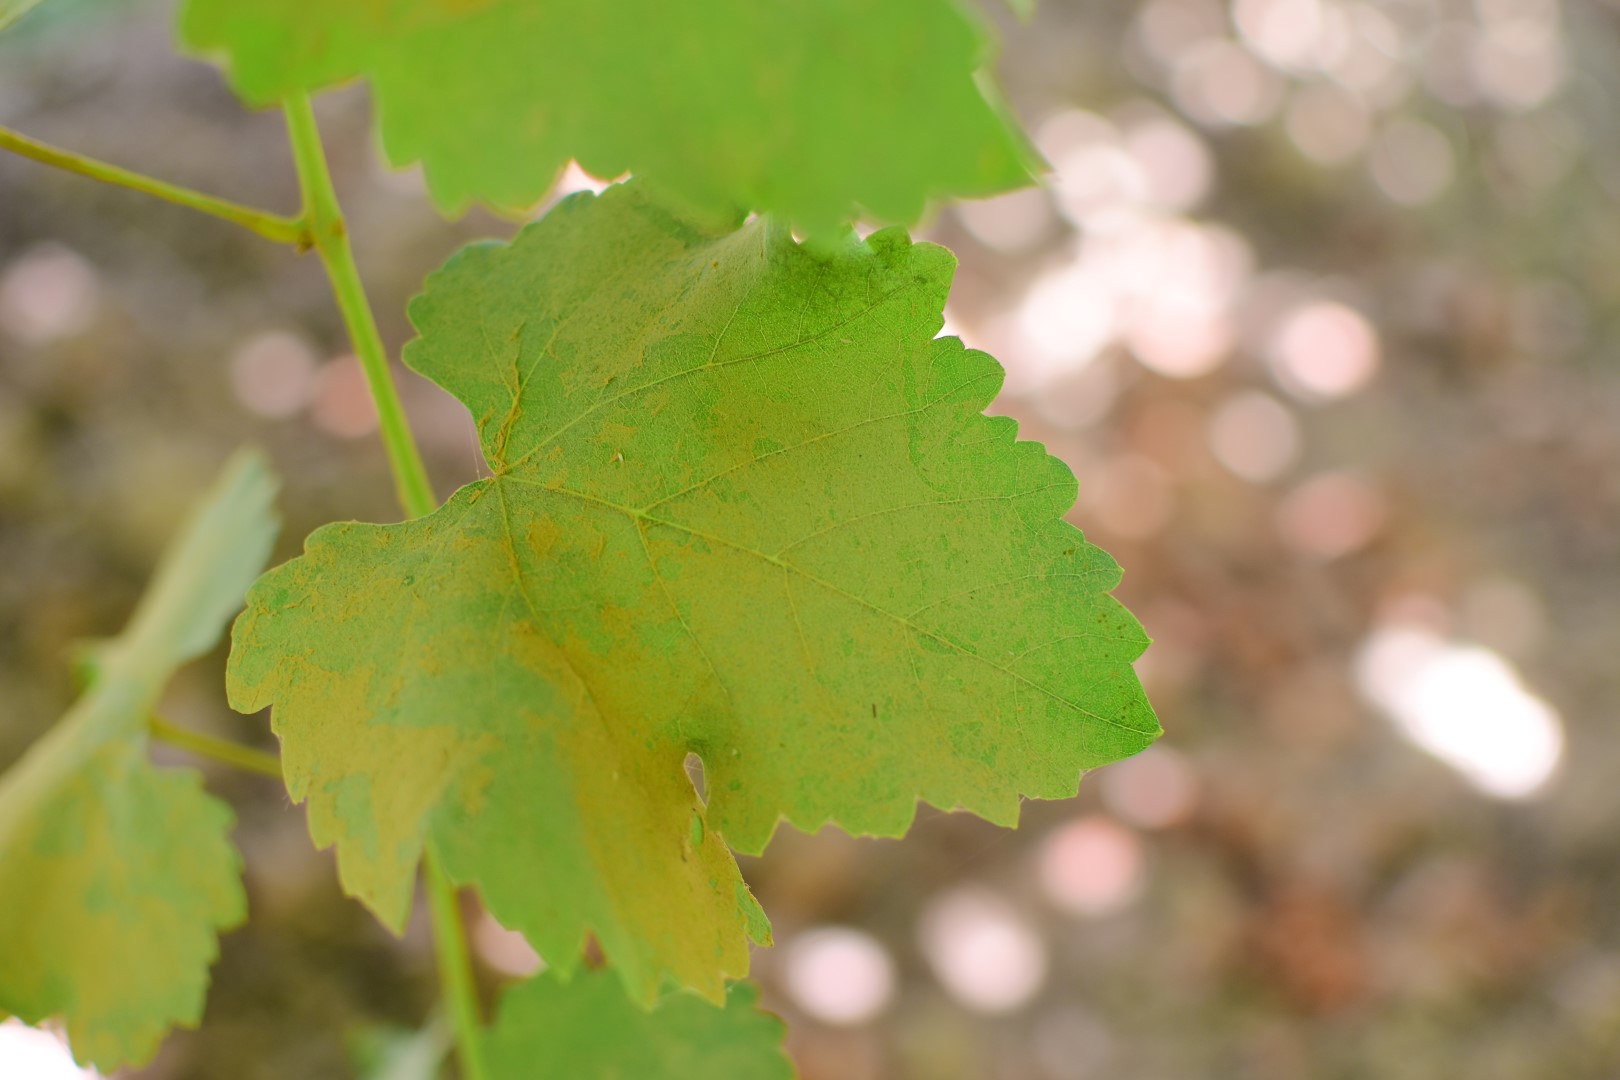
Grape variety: Frinsi